Mawer and Ingle

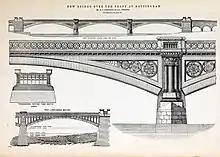
Tarbotton's 1869 drawings, indicating sculpture

Christ Church is an unlisted building on Church Street, Windhill, Shipley West Yorkshire. It was designed in "Gothic style" for 620 sittings, and with an apse, by Thomas Garlick Andrews (c.1837–1886) and Joseph Pepper of Bradford. The ground was broken in spring 1868, and the cornerstone was laid on the left of the entrance porch by the Bishop of Ripon on Saturday 17 October of the same year, when the church was already half-built. It was consecrated by the same bishop on Monday 16 August 1869. The procession following the bishop to the foundation ceremony included the workmen, contractors and architects besides the usual VIPs and clergy. Mawer & Ingle executed "a pulpit and font of white stone, ornate in style," and general carving.